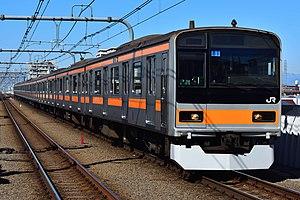
La ligne Ōme est une ligne ferroviaire du réseau JR East au Japon. Elle relie les gares de Tachikawa et Okutama dans la préfecture de Tokyo.